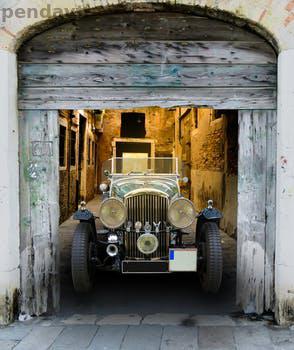
Label: Watermark